Jatashankar

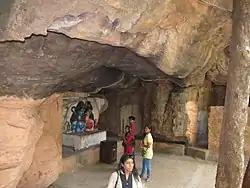
Jatashankar Shiva temple in the mountains of Pachmarhi

Jatashankar (also Jata Shankar) is a natural cave and Hindu shrine located north of Pachmarhi, in Narmadapuram district, Madhya Pradesh, India. Jatashankar is located in a deep ravine with enormous boulders perched above. The cave contains stalagmites which are revered as naturally formed lingams. The cave serves as a shrine to the deity Shiva and is a popular destination for pilgrims. "Jata" means matted hair and "Shankara" is another name of Shiva. There are two ponds fed by springs found in the locality, one of cold water and the other one of hot water. The cave structure is said to resemble the hundred-headed Shesha, the serpent-mount of Vishnu.